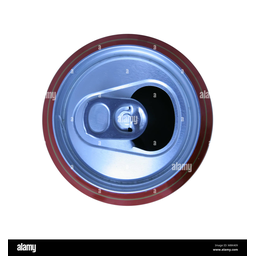
Label: metal